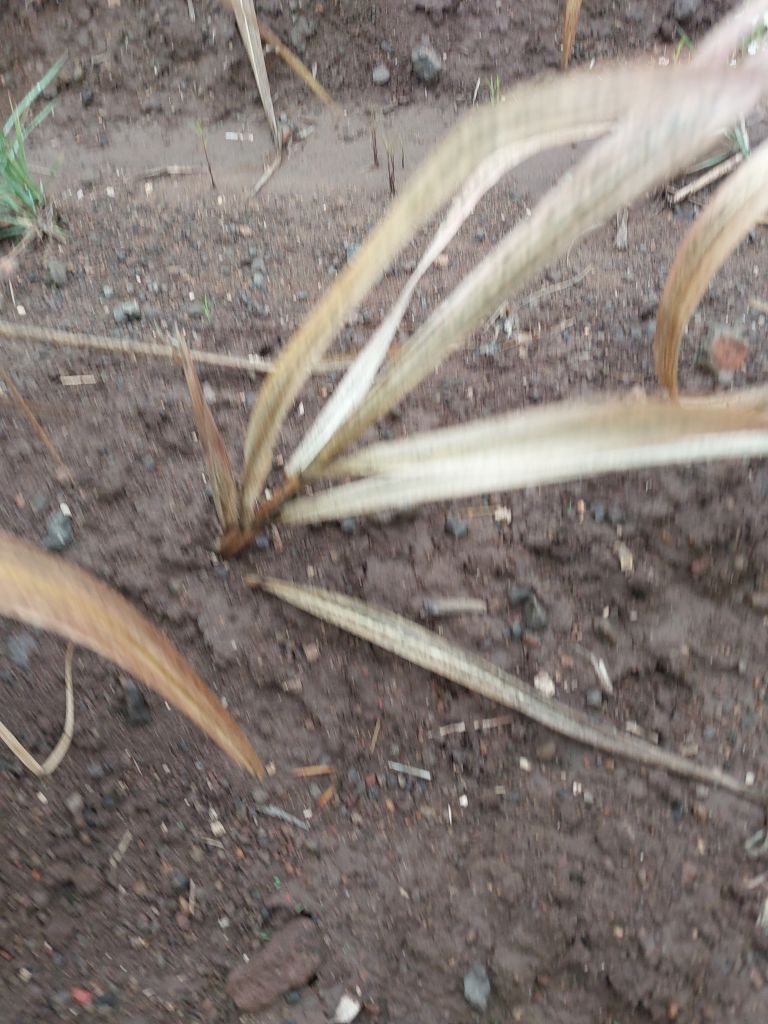
Label: Sett Rot